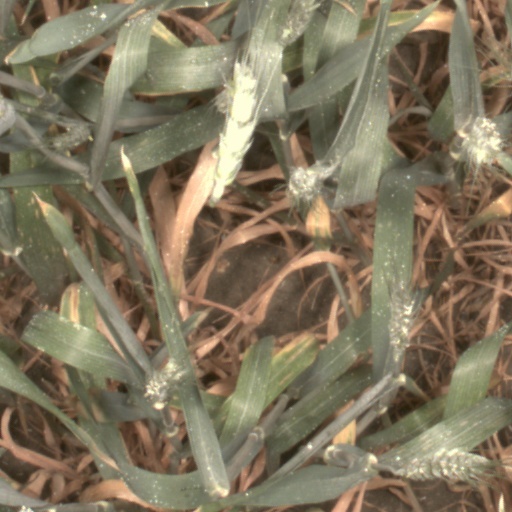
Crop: wheat